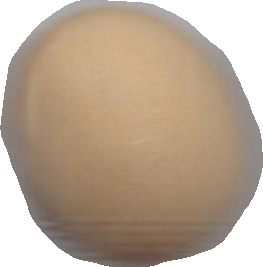
Variety: Grobogan